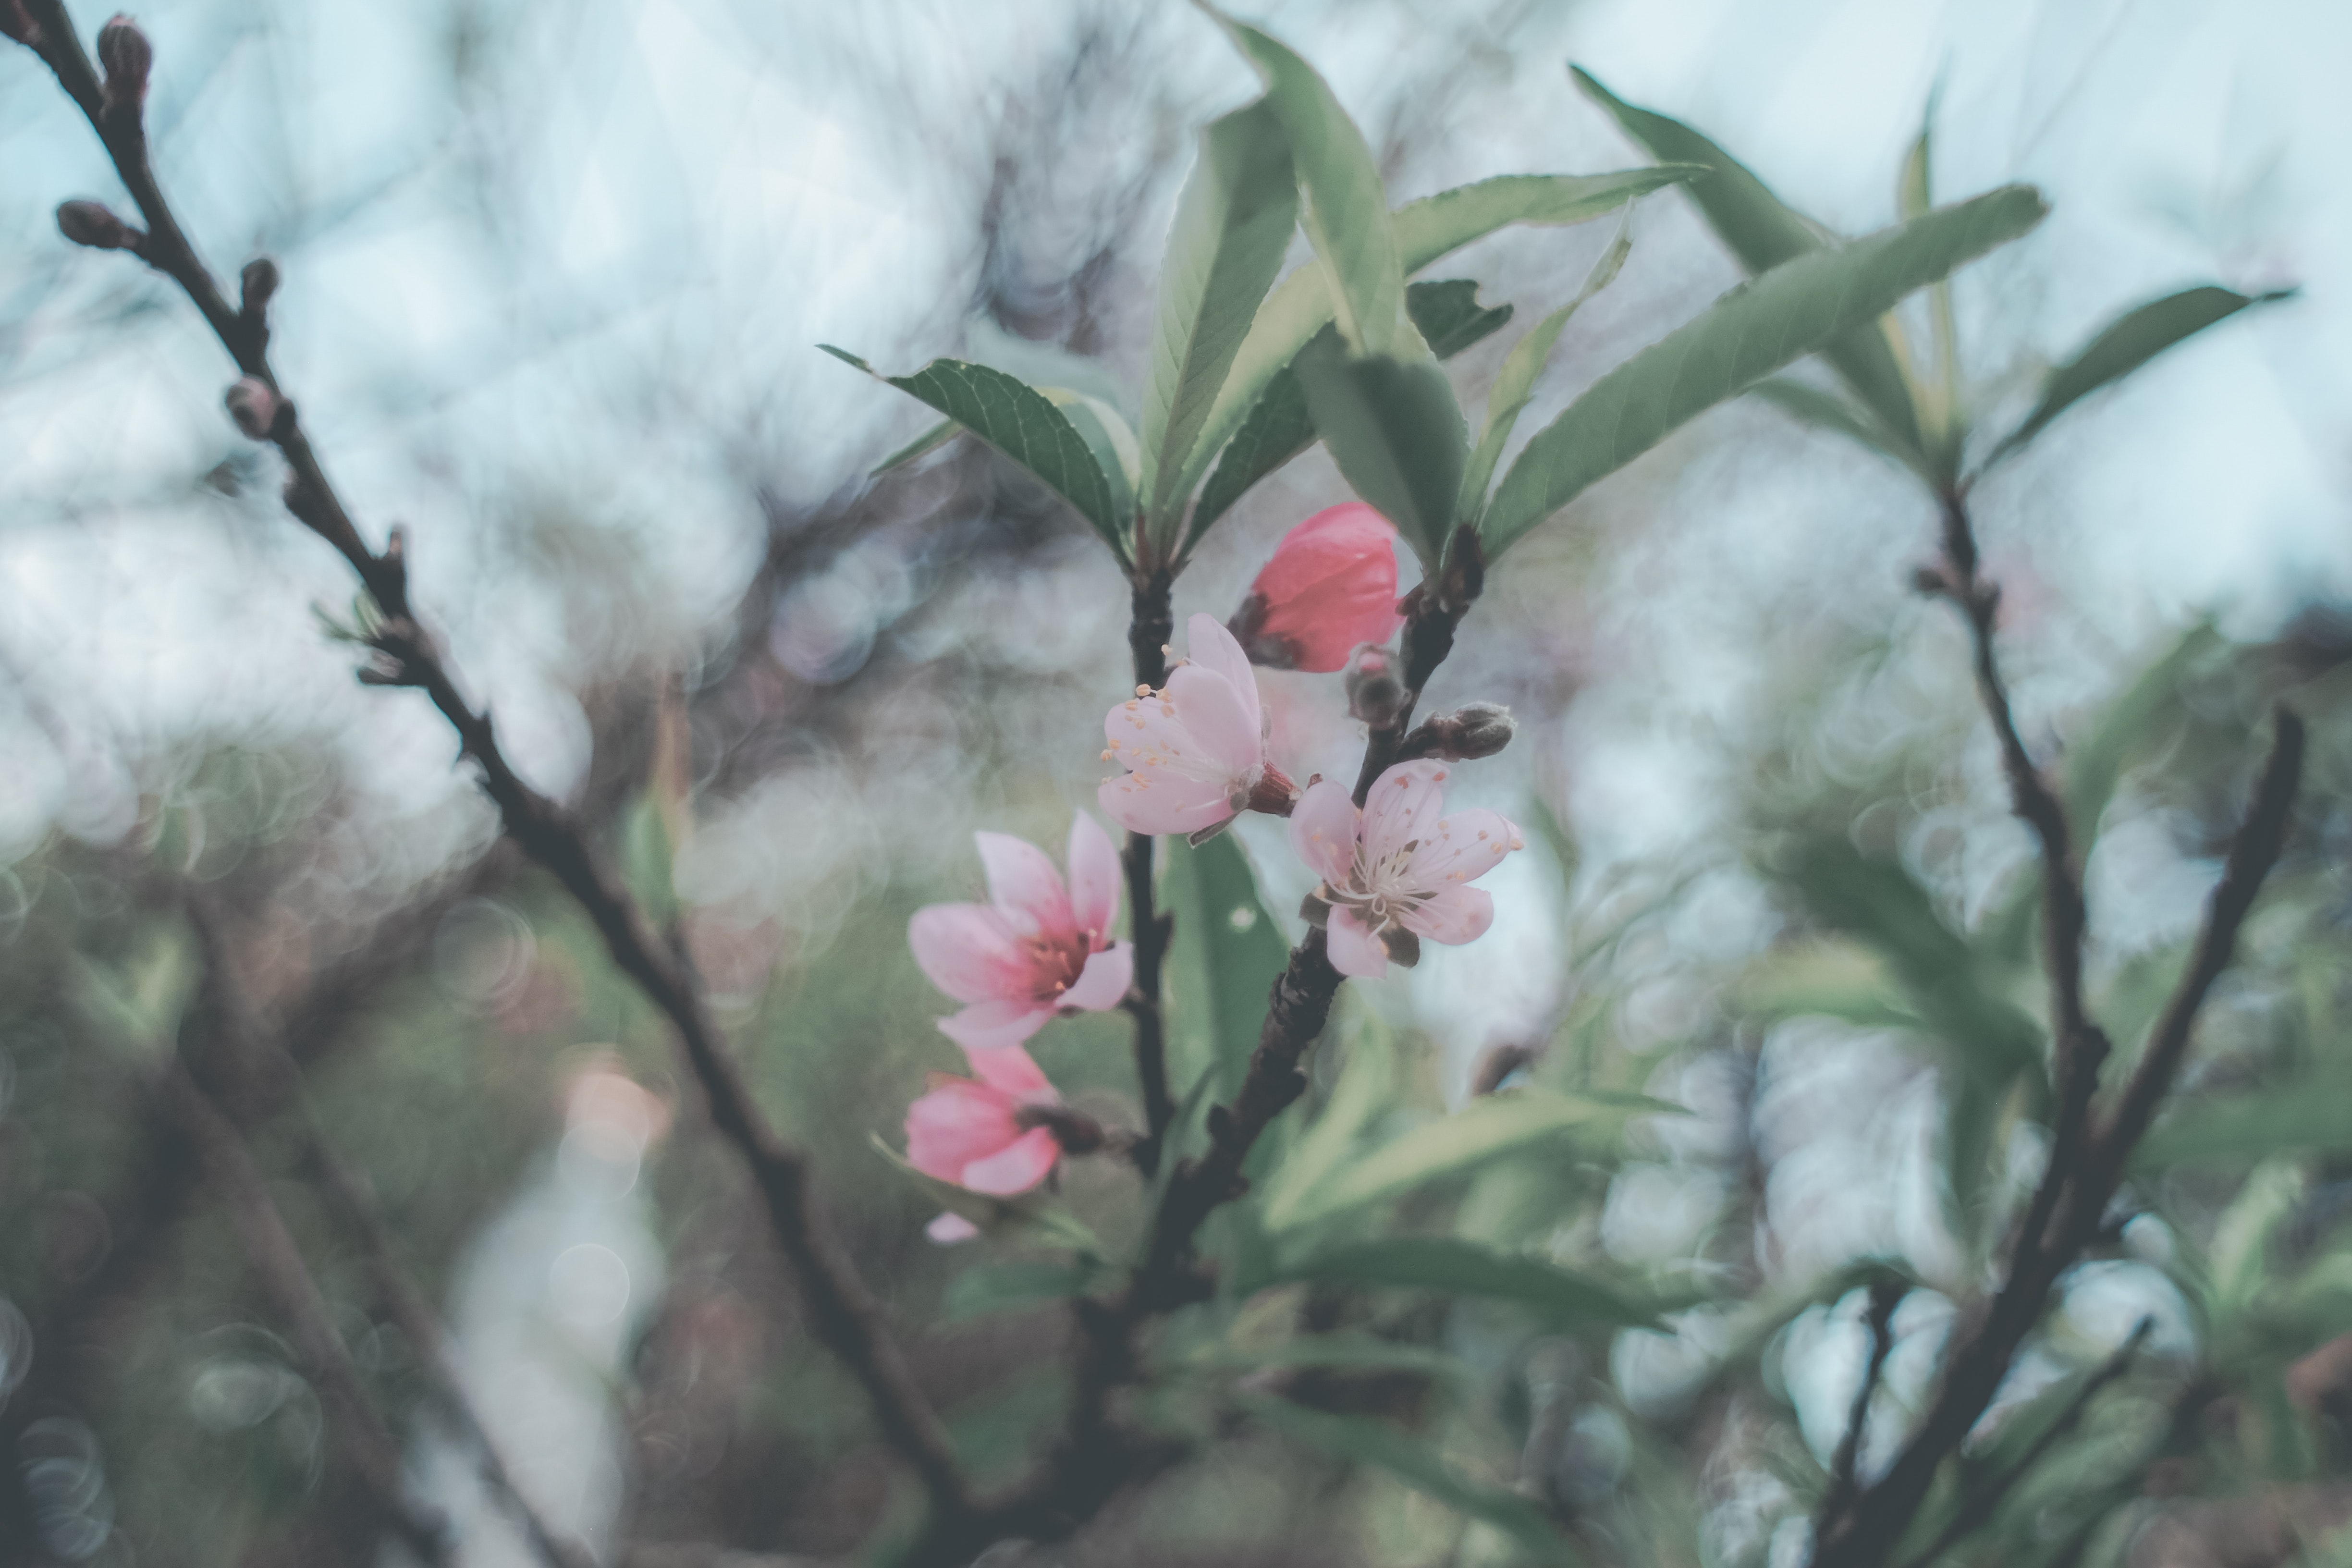
plant, flower, branch, flora, blossom, spring, flowering plant, twig, bud, plant stem, tree, petal